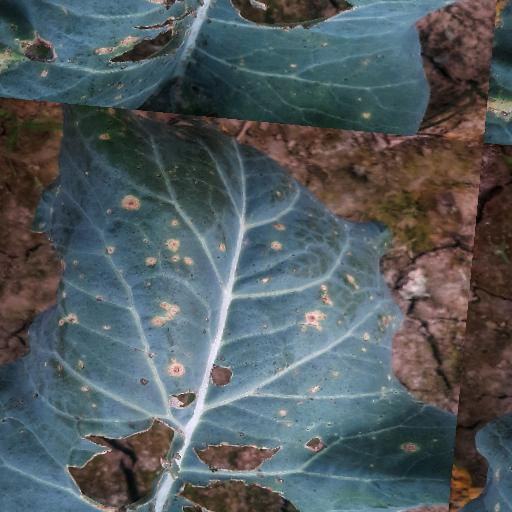
Label: Black Rot